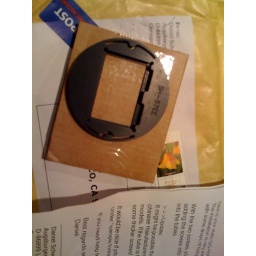
Specially made ground glass holder from a guy in Germany. Almost there...